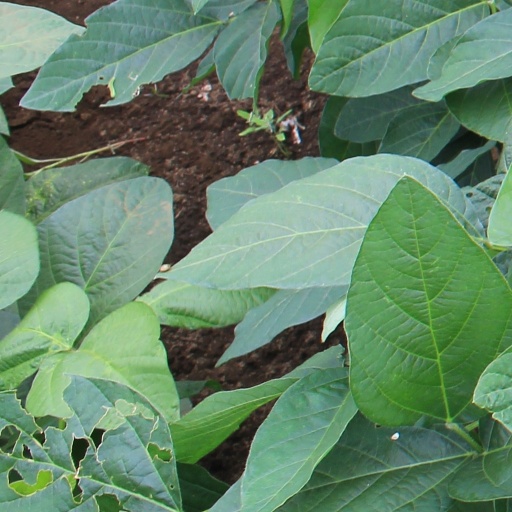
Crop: soybean